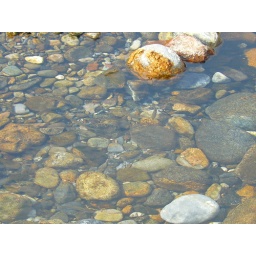
You can see little fishes in the clear water at Wadi Fanja